Barthel Schink

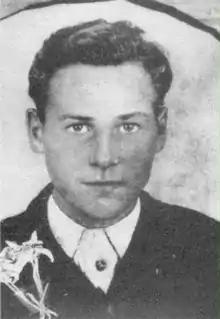
Barthel Schink

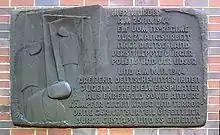
Memorial plaque to Edelweiss Pirates and Ehrenfeld Group members

Bartholomäus (Barthel) Schink (November 27, 1927 – November 10, 1944) was a member of the Edelweiss Pirates, active in the Ehrenfeld Group (Ehrenfeld is a district of Cologne) in Cologne, which resisted the Nazi regime. He was among the 13 members of that group who were publicly hanged in Cologne by the Gestapo on 10 November 1944. Although they were not tried, the group was accused of killing five people and planning an attack on the "EL-DE Haus", the local Gestapo headquarters.